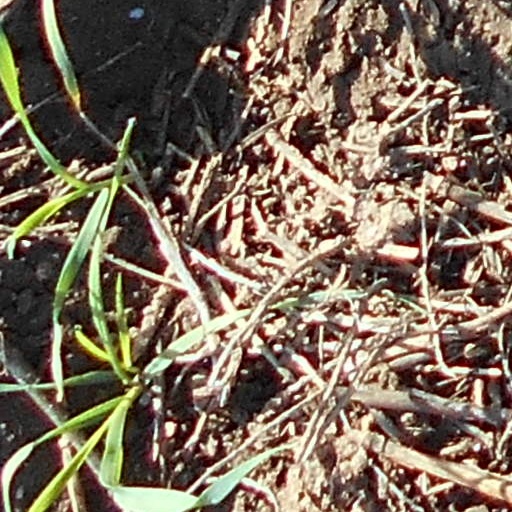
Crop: wheat